Arab Christians

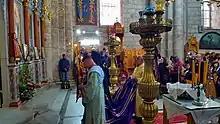

The former Patriarch of the Chaldean Church, Emmanuel III Delly, made the following comment in a 2006 interview:"Any Chaldean who calls himself an Assyrian is a traitor and any Assyrian who calls himself Chaldean is a traitor."The Chaldean Church, which had been part of the Nestorian Church, or Church of the East, until 1552–3, began in earnest to distance itself from the Nestorians who were now seen as the 'uncouth Assyrians'. During this period, many Chaldeans began identifying themselves solely by their religious community, and later as Iraqis, Iraqi Christians, or Arab Christians, rather than with the Assyrian community as a whole. The first split for the two groups came in 431, when they broke away from what was to become the Catholic Church over a theological dispute. The reverberation of religious animosity between these communities still continues today, a testament to the machinations of power politics in the nation-building of the Middle East. The Iraqi Chaldeans positioned themselves deliberately as a religious group within the Arab Iraqi nation. The Arab identity of the state was not only acceptable to them, but was even staunchly endorsed. The Arab nationalism they supported did not discriminate according to religion and was therefore also acceptable to them. Today, due to both forced and accepted Arabization, many Chaldeans identify themselves situationally as Arabs.